Argentovaria

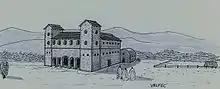
Reconstruction of the praetorium (front) and therme (rear)

The building complex of the late antique praetorium (II) consisted of two buildings—a combined "mansio" (hostel)/praetorium (headquarters), and "thermae" (baths)—and was located in the “Westergass” area, east of the Limesstrasse. The main building was oriented towards the highway, and was largely surrounded by a v-shaped ditch with a gate passage. It covered an area of . The much smaller bath an area of . Both were covered with tiled roofs, the roof tiles of which had been supplied by the Legio I Martia from Augusta Raurica. The buildings probably served as a road and rest station for state officials in transit, soldiers, and couriers of the imperial administration. In front of the Praetorium a well shaft was subsequently discovered. The praetorium and baths were probably built during the period between the rule of Constantine I or his sons and Valentinian I (330 to 340). They were in use until the 5th century. Post-roman use is proven by the indications of post holes. which come from half-timbered buildings that replaced the Roman buildings in the early Middle Ages. In their final phase, the buildings are likely to have made a neglected and run-down impression, as the residents and others disposed of their waste immediately in front of the entrances.